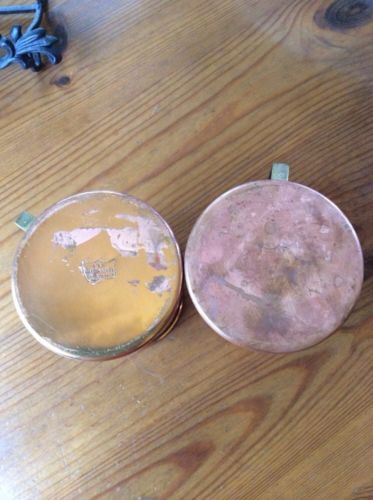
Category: mug